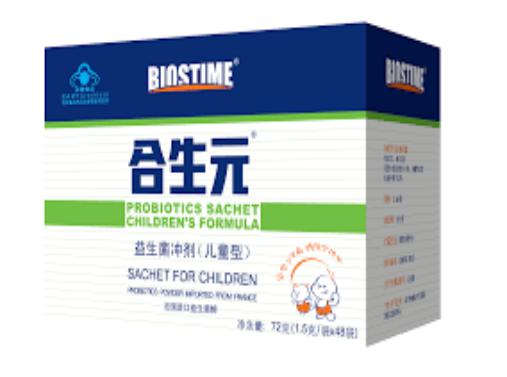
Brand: biostime-1
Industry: Food